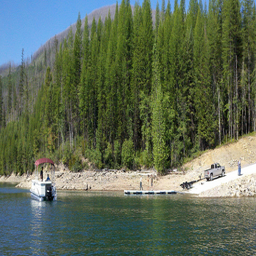
A boat in a view passing by people on land with a pick up truck.
A boat sailing on a beautiful lake during the day.
A boat floats down the water beside a line of trees.
A boat cruises in a lake with mountains in the background.
A boat with two people approaching a boat ramp